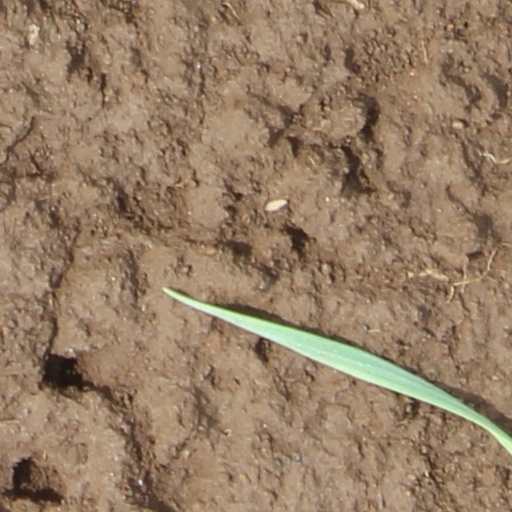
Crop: wheat